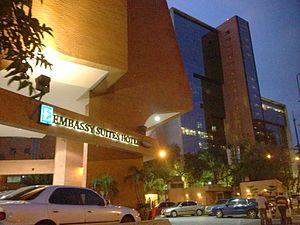
Hôtel Embassy by Hilton et tour Edicampo dans le quartier Campo Alegre, à Caracas.